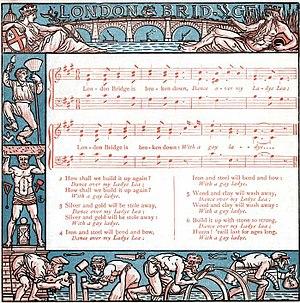
London Bridge Is Falling Down est une chanson enfantine traditionnelle anglaise. Le sujet de cette chanson est la dégradation du London Bridge et une série de tentatives, plus ou moins farfelues, de le réparer. Cette chanson trouve probablement ses origines au Moyen Âge, mais les traces écrites les plus anciennes remontent au XVIIᵉ siècle. Les premières versions imprimées sont du milieu du XVIIIᵉ siècle, et elle est devenue célèbre au cours du XIXᵉ siècle, notamment en Grande-Bretagne et aux États-Unis.